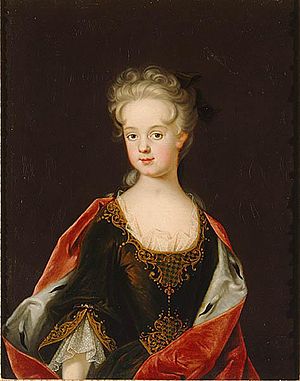
Marie Leszczyńska / Tidlige liv
Prinsesse Marie i 1712 af Johan Starbus.
Marie Leszczyńska, var en polsk prinsesse og dronning af Frankrig fra 1725 indtil sin død i 1768 gennem sit ægteskab med Ludvig 15. Datteren af Kong Stanislaw 1. af Polen og Katarina Opalinska, blev med sin 42 år den længstsiddende dronning i fransk historie. Marie var en hengiven katolik gennem hele sit liv og var populær blandt det franske folk for sin generøsitet og introducerede mange polske skikke til kongehoffet i Versailles. Hun var bedstemor til Ludvig 16., Ludvig 18. og Karl 10. af Frankrig.